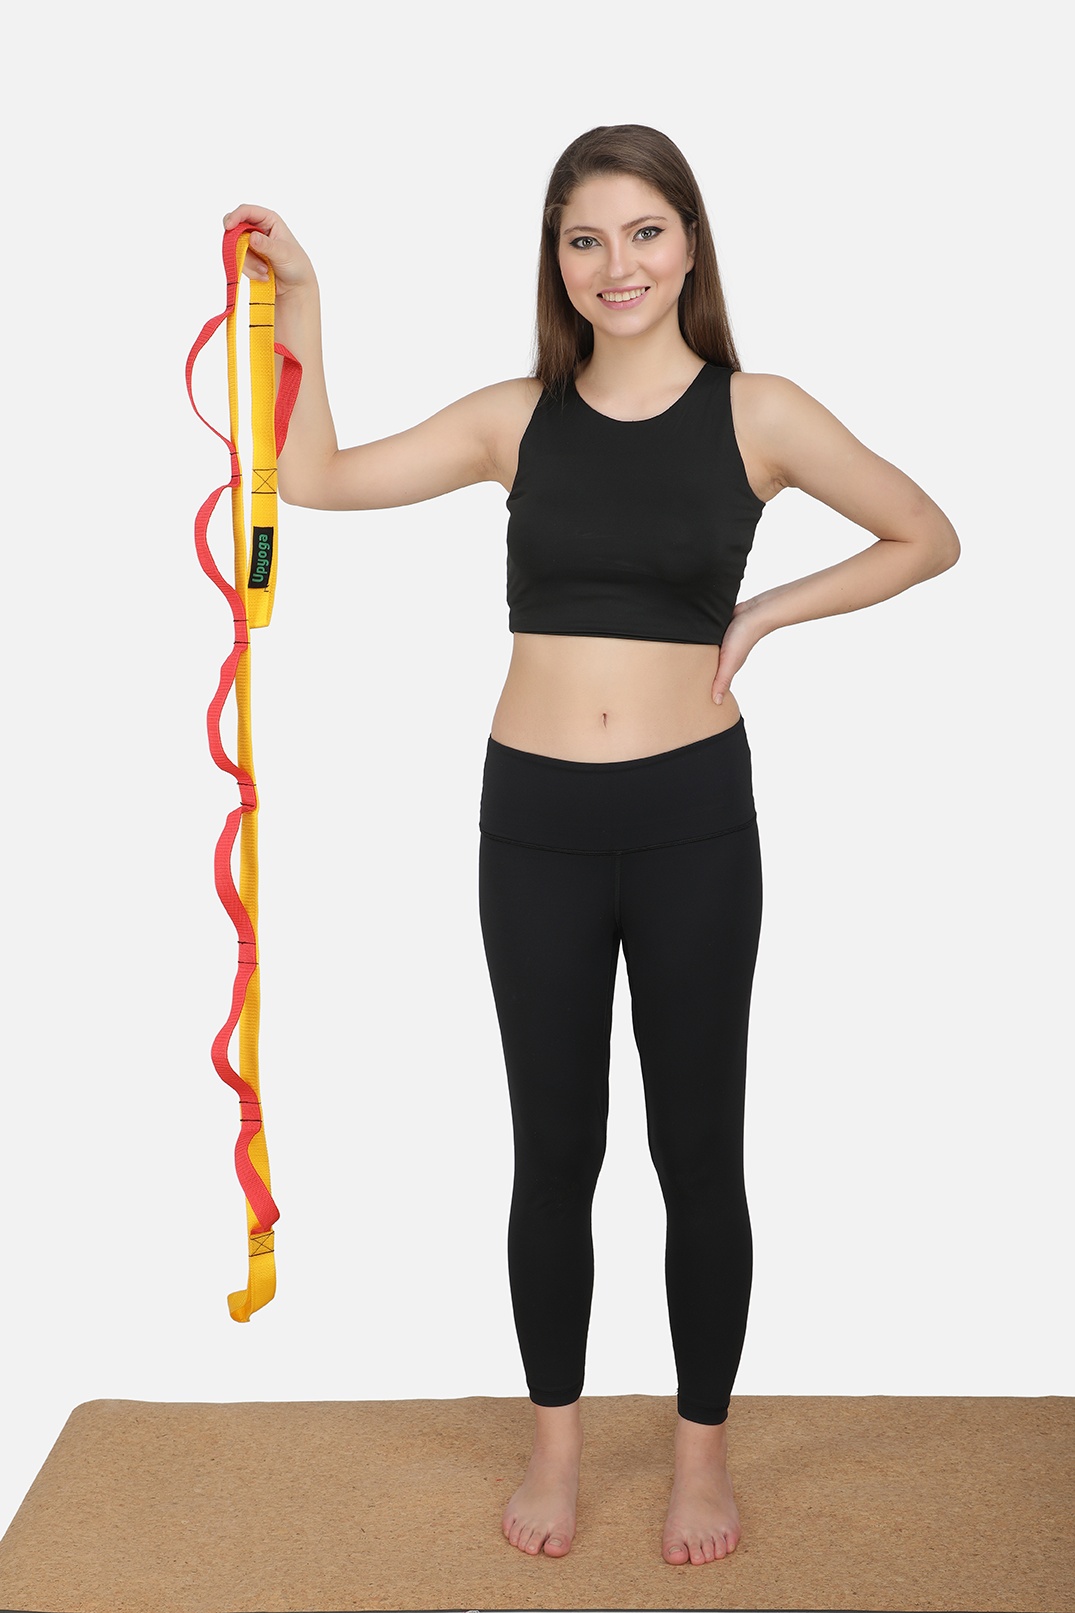
Yoga Stretch Belt 10 Loops
A unique tool to attain greater stretch and flexibility. Features of non-slip support with a durable non-slip buckle. It’s especially helpful for deepening your leg stretches, correcting the alignment for greater health benefits. This Yoga Belt is wider than regular Yoga belts , developed for better grip and hold. It is one of the important Yoga Props for best Yoga Practice. Features: Safe and effective stretching: whether you are a beginner, athlete or physiotherapist, with this premium yoga band you can comfortably improve your mobility and flexibility and reduce the risk of injury. Made from ecological organic cotton – our yoga strap is made from sustainably grown organic cotton. This protects nature and makes our strap very durable and hard-wearing. The strap is comfortable to touch, has no chemical smell, is non-toxic and skin-friendly. Highlights – Compared to straps with buckle, this loop strap has the advantage that training to adjust the strap length does not have to be interrupted. The 10 loops make it easy to find the right length for each exercise and allow you to observe the training progress. Wide range of applications – can be used as valuable support during daily training. Yoga Strap, Yoga Band, Pilates Band, Loop Band, Stretch Fitness Strap, Physiotherapy Band. Benefits : • Improves Blood circulation • Increases Flexibility in the hamstring muscle. • It helps to align the Body posture in a variety of yoga Poses. • Using this yoga belt you can achieve difficult advanced yoga poses with ease.
Brand: UPYOGA
Category: Sporting Goods > Fitness & General Exercise Equipment > Yoga & Pilates > Yoga Mat Bags & Straps